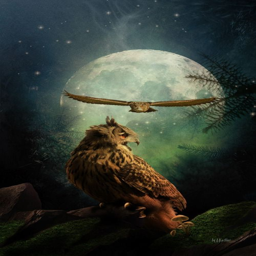
birds against a full moon .